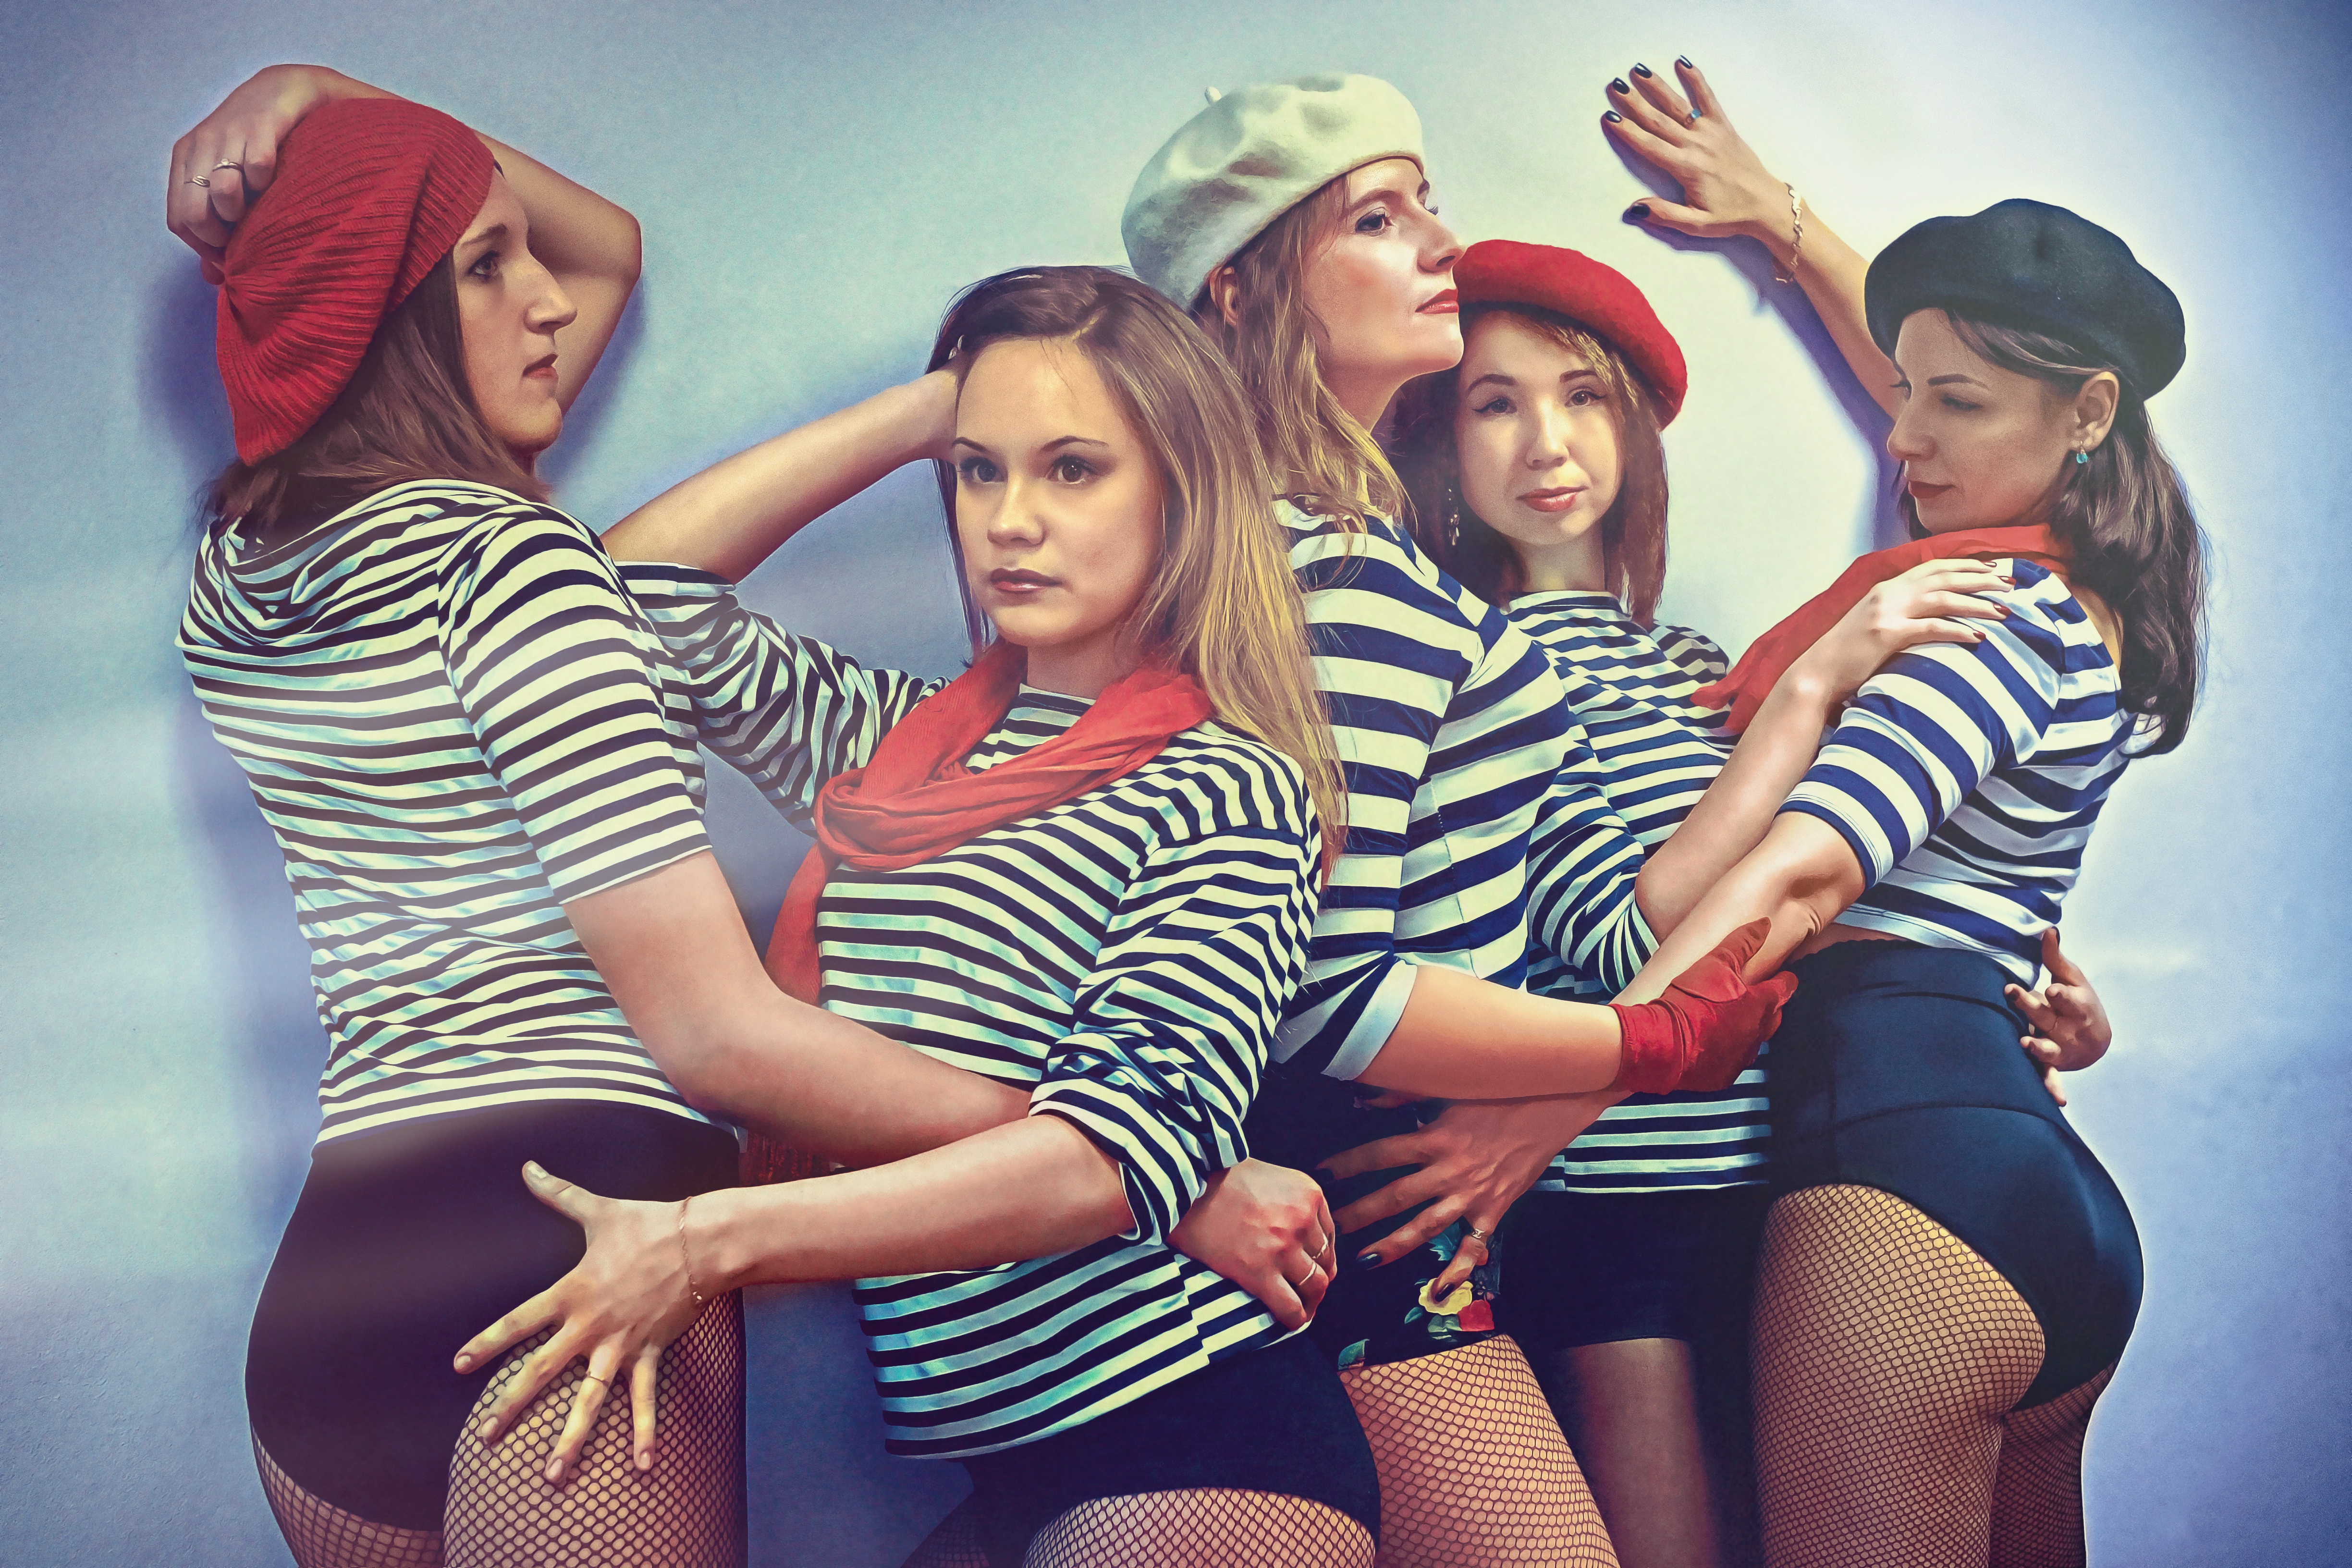
person, people, girl, photography, view, france, portrait, model, eyes, beret, girls, lips, posture, positive, photo shoot, social group